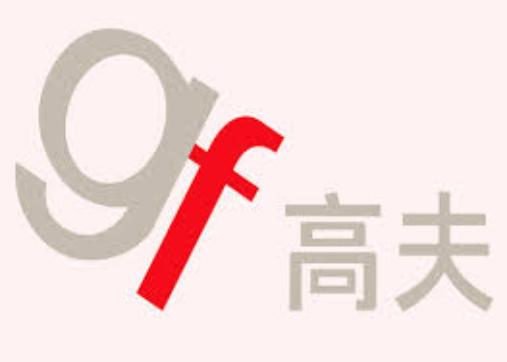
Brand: GF
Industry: Necessities